Zawiya Thaalibia (Algiers)

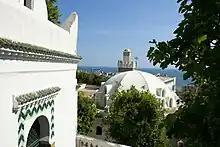
Zawiya Thaalibia

The Zawiya Thaalibia or the Sidi Abd al-Rahman al-Tha'alibi Zawiya is a zawiya in the Casbah of Algiers in the commune of Casbah in Algeria. The name "Thaalibia" relates to Abd al-Rahman al-Tha'alibi.